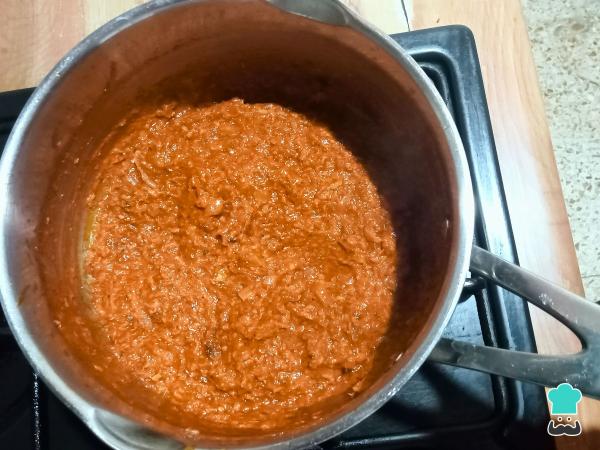
Cocina el chicharrón de 10 a 15 minutos o hasta que espese moviendo ocasionalmente para que no se pegue. Rectifica el sazón agregando sal y pimienta al gusto y reserva hasta el momento de servir.Truco: el chicharrón no debe quedar demasiado caldoso para evitar que se reblandezcan las tortillas al rellenar las quesadillas.